Corrientes campaign

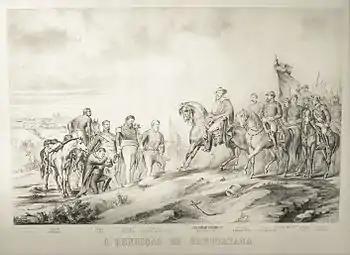
The surrender of Uruguaiana, by Victor Meirelles

With the numerical superiority of the allies, Duarte unsuccessfully asked Estigarribia for help. On 13 August, without Duarte able to prevent allied attacks, Paunero and Paiva joined Flores' army with about 5,550 infantry, 5,000 cavalry, and 32 artillery pieces. Duarte had 1,980 infantry, 1,020 cavalry, and no artillery.